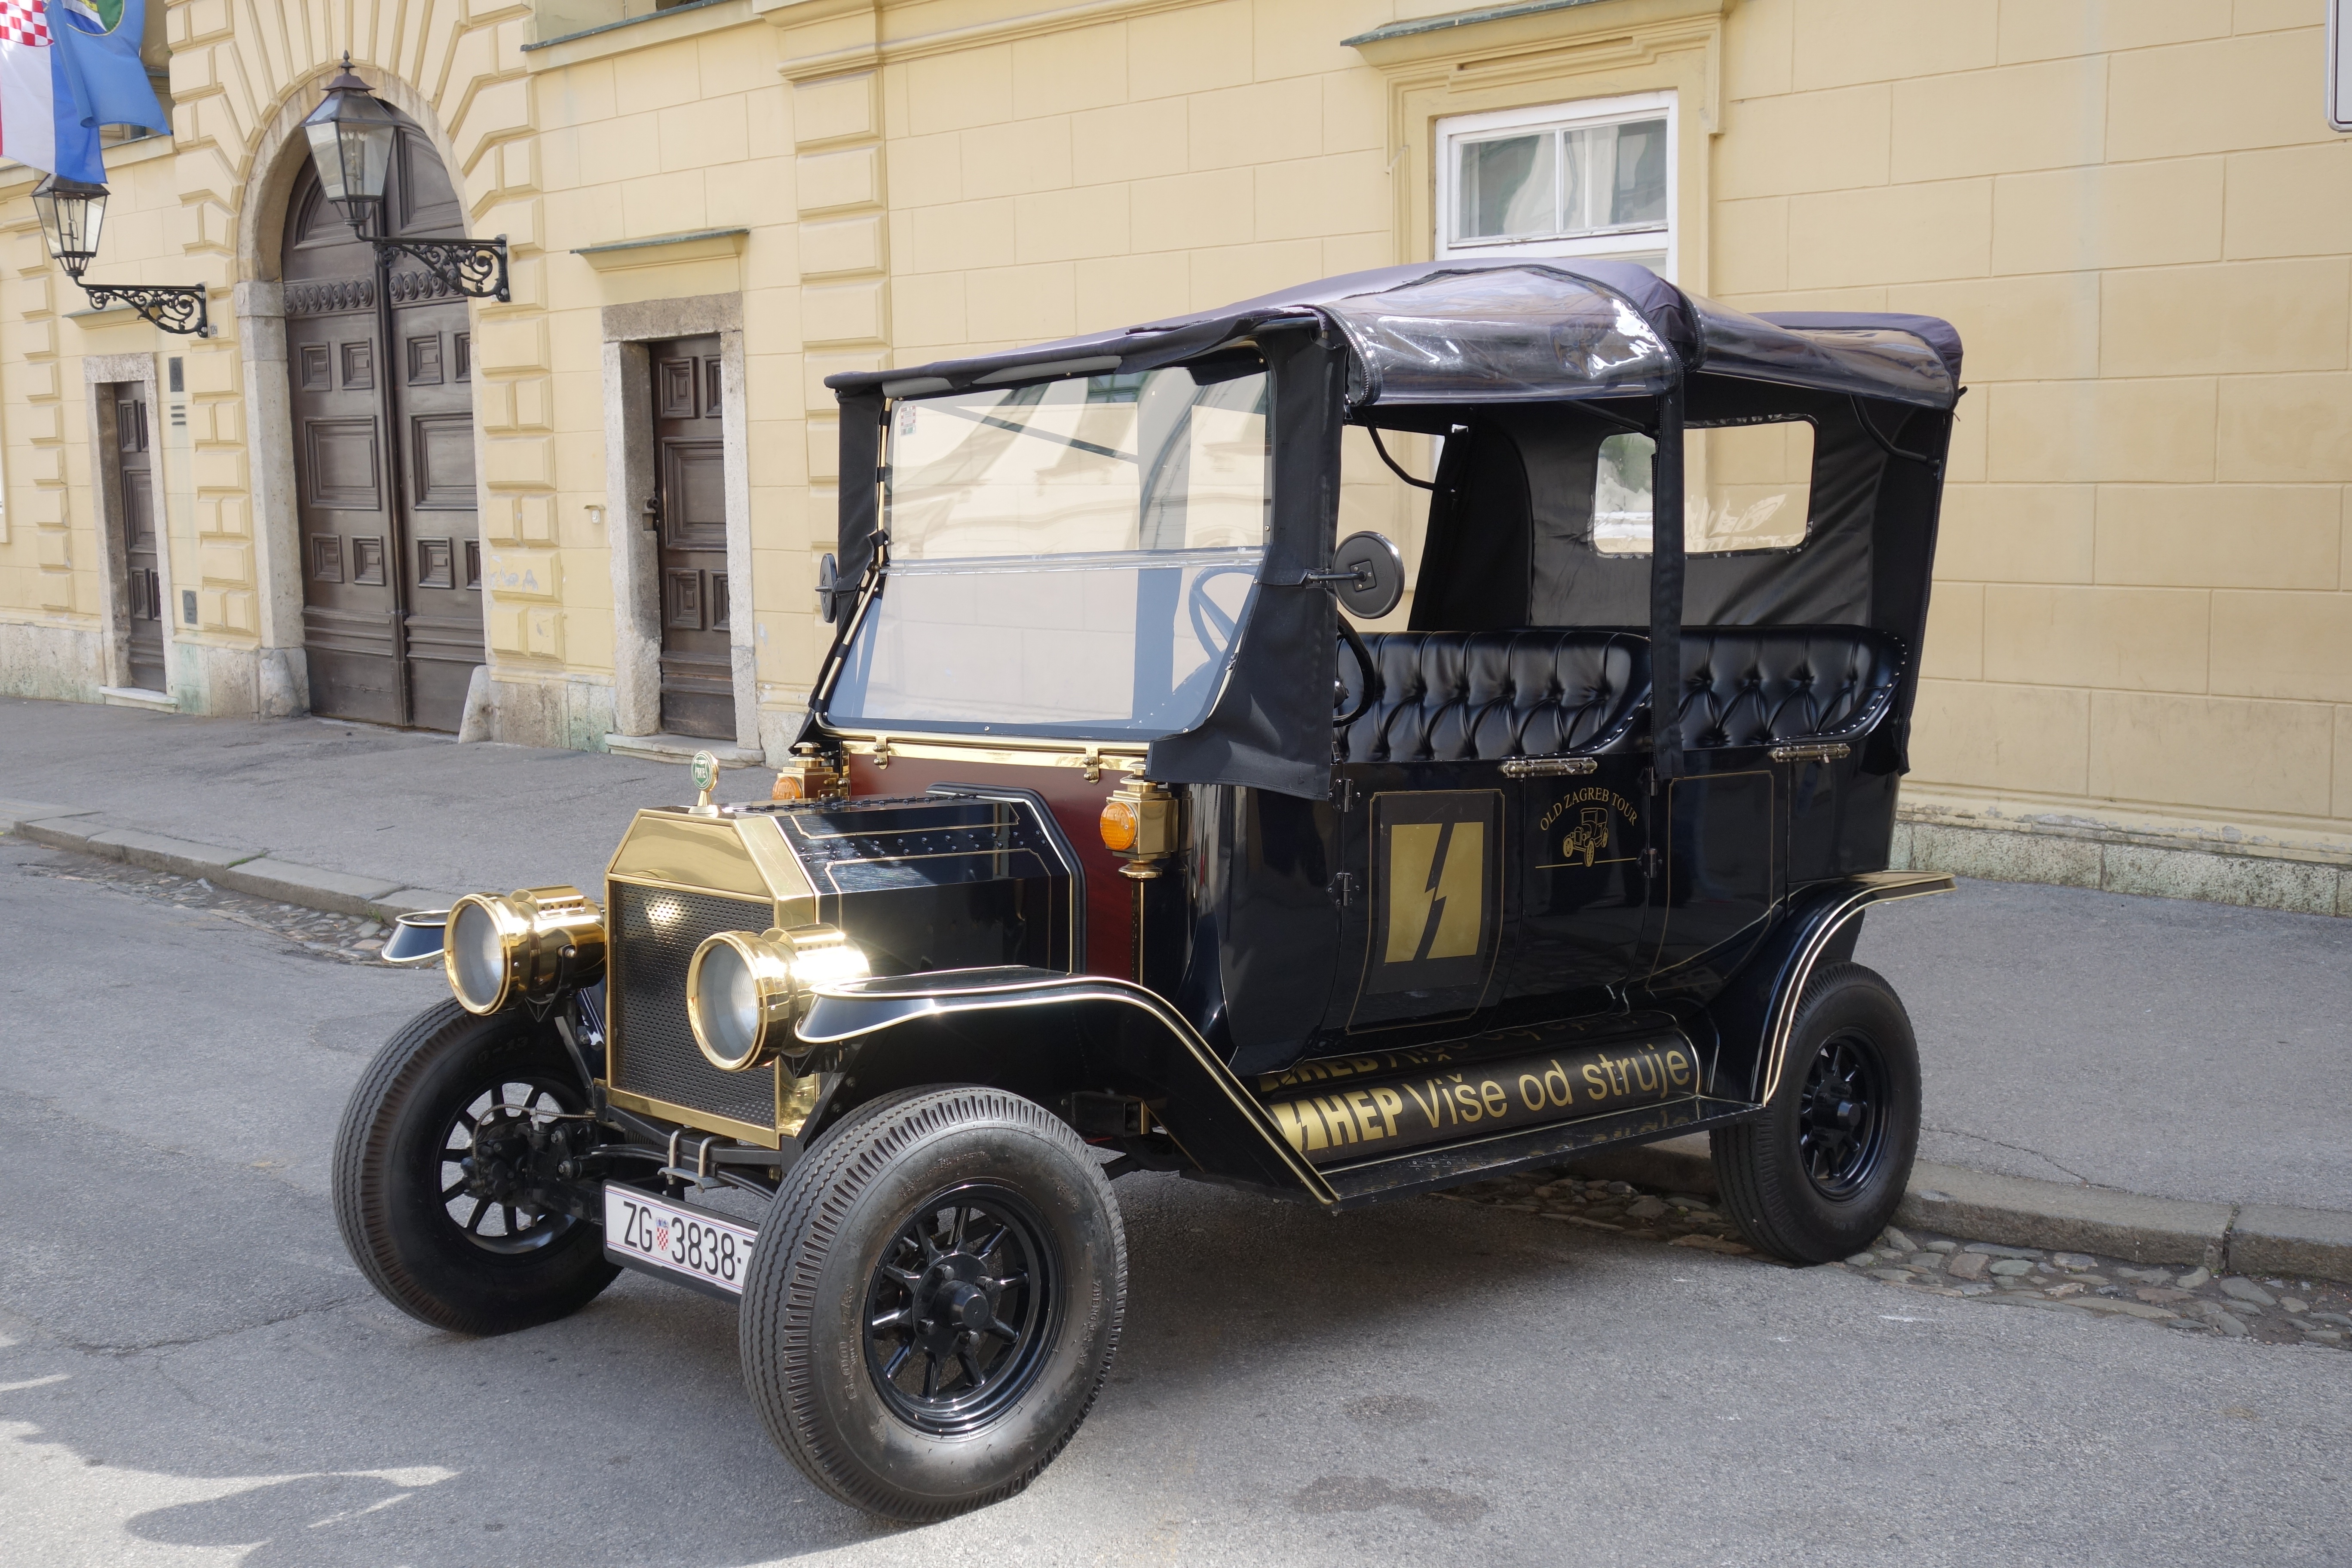
car, old, jeep, tourist, vehicle, attraction, vintage car, electric, antique car, golf cart, land vehicle, automobile make, light commercial vehicle, military vehicle